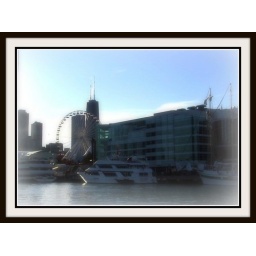
Navy Pier in Chicago - Boat ride on chicago river and lake michigan